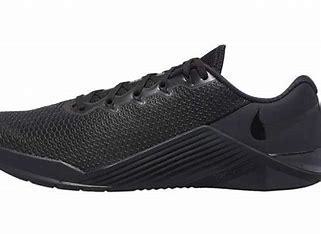
Brand: Nike
Model: Free Metcon 5